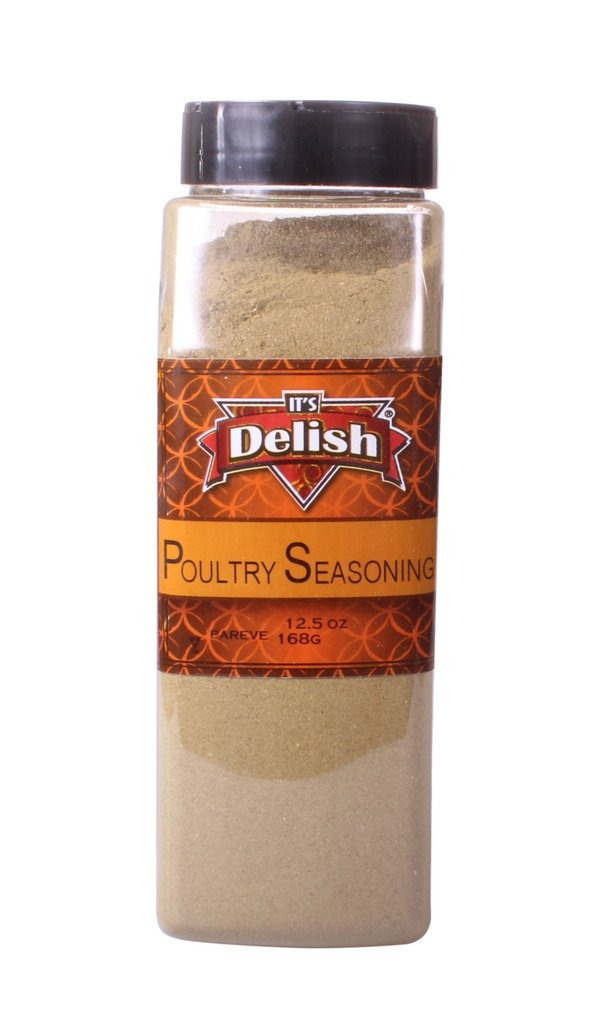
Item Name: Poultry Seasoning by Its Delish, (5 lbs)
Bullet Point 1: Highest Quality Gourmet Poultry Seasoning
Bullet Point 2: Variety Packs Large Jar Medium Jar & 20 lbs 15 lbs 10 lbs 5 lbs 1 lbs Bulk bags by Its Delish brand
Bullet Point 3: Enhance your culinary experience with bold, savory and hearty flavor
Bullet Point 4: Perfect for Chicken, Duck, Turkey etc. as well as soups, rice, stuffings and gravy
Bullet Point 5: Certified Kosher OU Packaged in the USA All natural No MSG non-GMO
Product Description: Fire up your grill! Its Delish makes top of the line world class in house spice blends and seasonings. Be sure to try all our varieties for every type of cooking, roasting and grilling you do. Wether in a convenient plastic jar or in a value by-the-pound bag, you"ll finish it up and come back for more! <p></p>It's Delish was established in 1992 and is located in North Hollywood, California. It's Delish is a food manufacturer and distributor who produces over 500 gourmet food products including licorice, sour belts, taffies, caramels, Jordan almonds, chocolates, nuts, fruits, trail mixes, spices, and the spice blends. It's Delish also produces organics and all natural products. We give you the oppertunity to order from the factory direct!<p></p>It’s Delish! prides itself on the four pillars that are at the foundation of everything we do.<p></p>Innovation Quality Value Service
Value: 80.0
Unit: Ounce

Price: 45.19